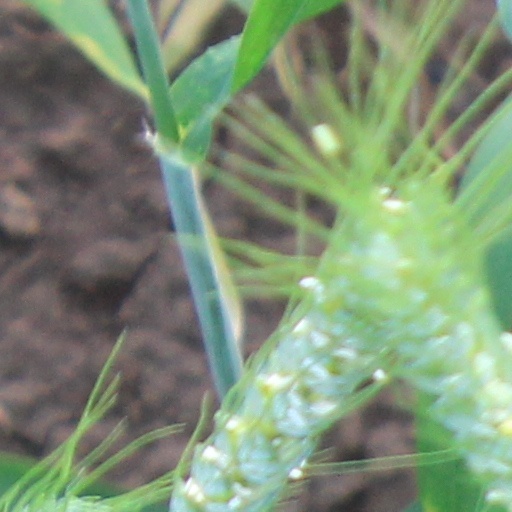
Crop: wheat